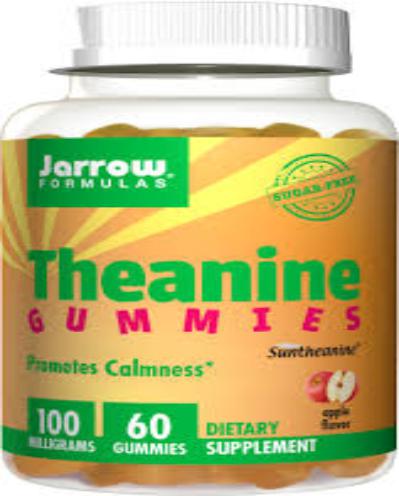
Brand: jarrow
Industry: Medical